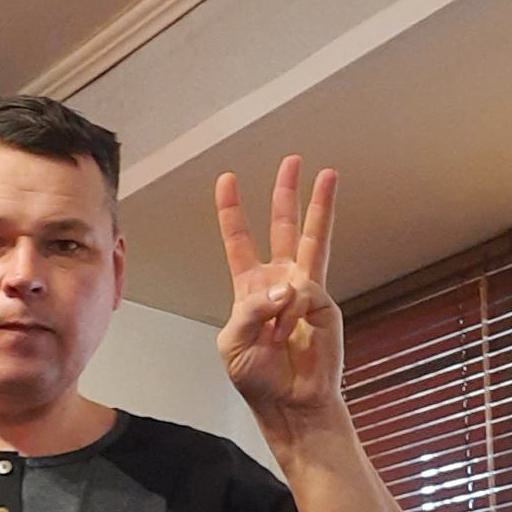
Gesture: three